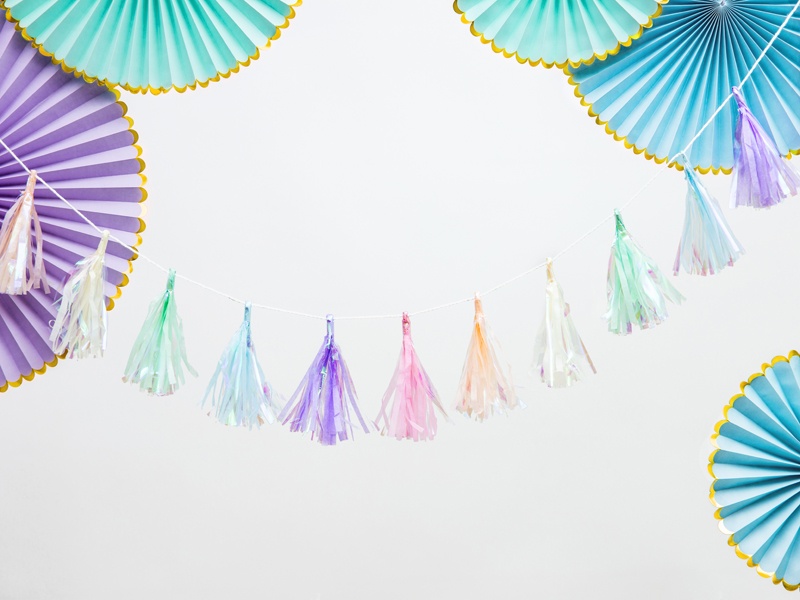
Tasselgirlande Pastell
Eine kleine niedliche Tasselgirlande aus Folie in Pastellfarben Größe: 12cm x 100cm
Brand: PartyDeco
Category: Arts & Entertainment > Party & Celebration > Party Supplies > Party Streamers & Curtains > Tassel Garlands